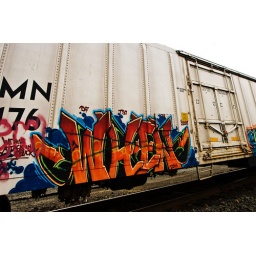
Graffiti found on a railroad car in northwest Eugene, Oregon...